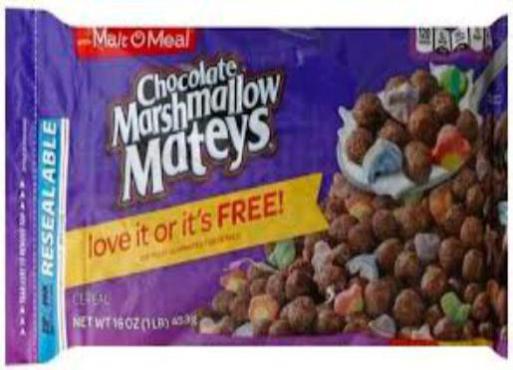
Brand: marshmallow mateys
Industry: Food